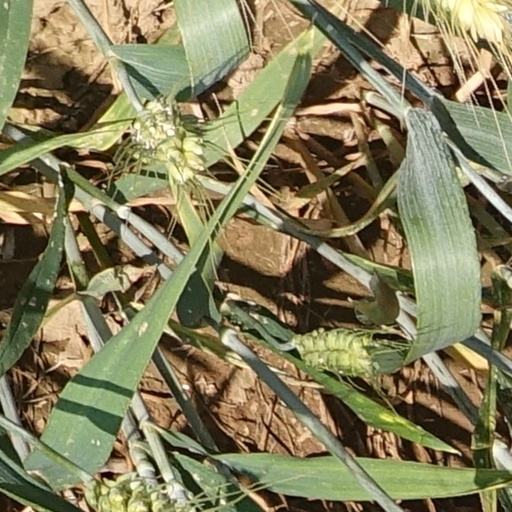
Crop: wheat